James Avery

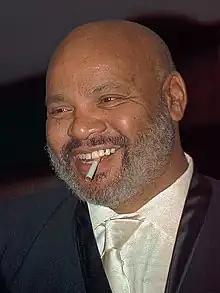
Avery in 2001

James La Rue Avery (November 27, 1945 – December 31, 2013) was an American actor. He was best known for his roles as Philip Banks in "The Fresh Prince of Bel-Air", Judge Michael Conover on "L.A. Law", Steve Yeager in "The Brady Bunch Movie", and Dr. Crippen on "The Closer" (2005–2007); and as the voice actor for Shredder in "Teenage Mutant Ninja Turtles" and Haroud Hazi Bin in "Aladdin."